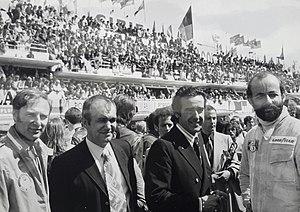
Première victoire de l'écurie Matra aux 24 heures du Mans en 1972. Bernard Boyer, Georges Martin, Jean-Luc Lagardère, Henri Pescarolo
Georges Martin, né le 14 mars 1930 à La Ferté-Alais et mort le 29 juillet 2017 aux Sables-d'Olonne, est un ingénieur français de l'École spéciale des travaux publics, section « mécanique-électricité » qui a conçu des moteurs thermiques automobiles, notamment le « moteur Poissy » qui motorise la Simca 1100 dès octobre 1967 ainsi que le moteur V12 Matra Sports engagé en Formule 1.